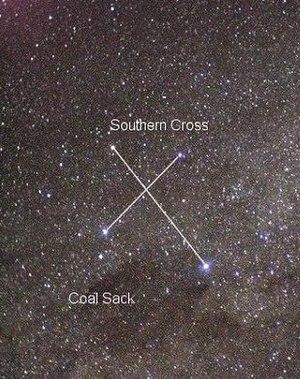
Acrux est l'étoile la plus brillante de la constellation de la Croix du Sud, et la douzième ou treizième étoile la plus brillante du ciel nocturne, quasiment à égalité avec Alpha Aquilae, avec une magnitude visuelle de 0,77. Elle correspond au bas de la croix. La ligne qu'elle forme avec Gamma Crucis permet de trouver l'emplacement du pôle sud céleste en prolongeant celle-ci vers de 4,5 fois la distance Acrux-Gacrux du côté d'Acrux. Elle est située à proximité du Sac à Charbon, situé immédiatement à sa gauche quand la ligne Acrux-Gacrux va de bas en haut.